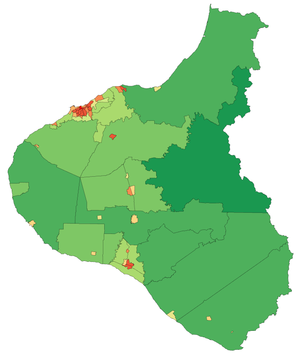
La région de Taranaki est une région de Nouvelle-Zélande située au coin sud-ouest de l'île du Nord. Elle est nommée d'après le mont Taranaki et recouvre 7 258 km².